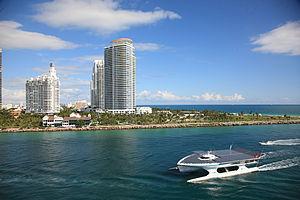
PlanetSolar à Miami
Un panneau solaire est un dispositif convertissant une partie du rayonnement solaire en énergie thermique ou électrique, grâce à des capteurs solaires thermiques ou photovoltaïques respectivement.
Raphaël Domjan, né le 19 janvier 1972 à Neuchâtel, est un explorateur et conférencier suisse. Il a initié et réalisé le premier tour du monde à l'énergie solaire entre septembre 2010 et mai 2012 à bord du catamaran MS PlanetSolar. Il réalise en 2015 la première navigation solaire polaire dans l'Océan Arctique. Il est fondateur et pilote du projet SolarStratos, premier avion solaire stratosphérique. En août 2020 il réalise le premier saut d'un avion électrique et la première chute libre solaire. Raphaël Domjan est pilote, alpiniste, plongeur et parachutiste. Il est membre de l'Explorer Club de New-York ainsi que de la Société des Explorateurs Français.